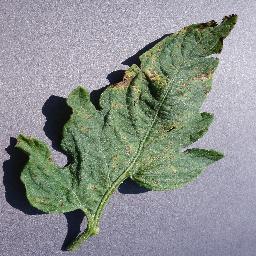
Label: Tomato___Septoria_leaf_spot